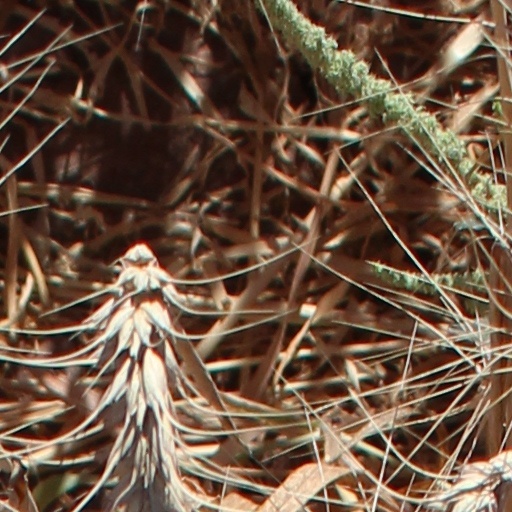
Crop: wheat